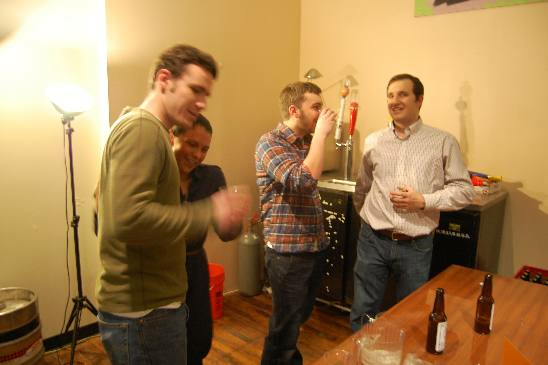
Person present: Yes